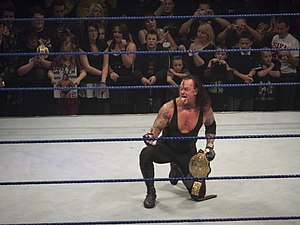
Mark William Calaway
Mark William Calaway
Mark William Calaway er en amerikansk professionel wrestler kendt under hans wrestlingnavn The Undertaker.Calaway er en af de wrestlere, der har været længst tid i WWE, og er den ene af kun to fortsat aktive wrestlere i WWE, der deltog i den første episode af RAW.